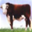
Label: cattle